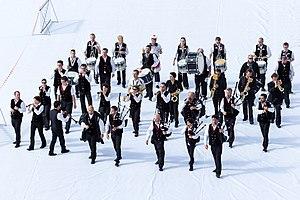
Le Bagad Saint-Nazaire est un ensemble traditionnel de musique bretonne, composé de cornemuses, bombardes et caisses claires, formé en 1953 à Saint-Nazaire.